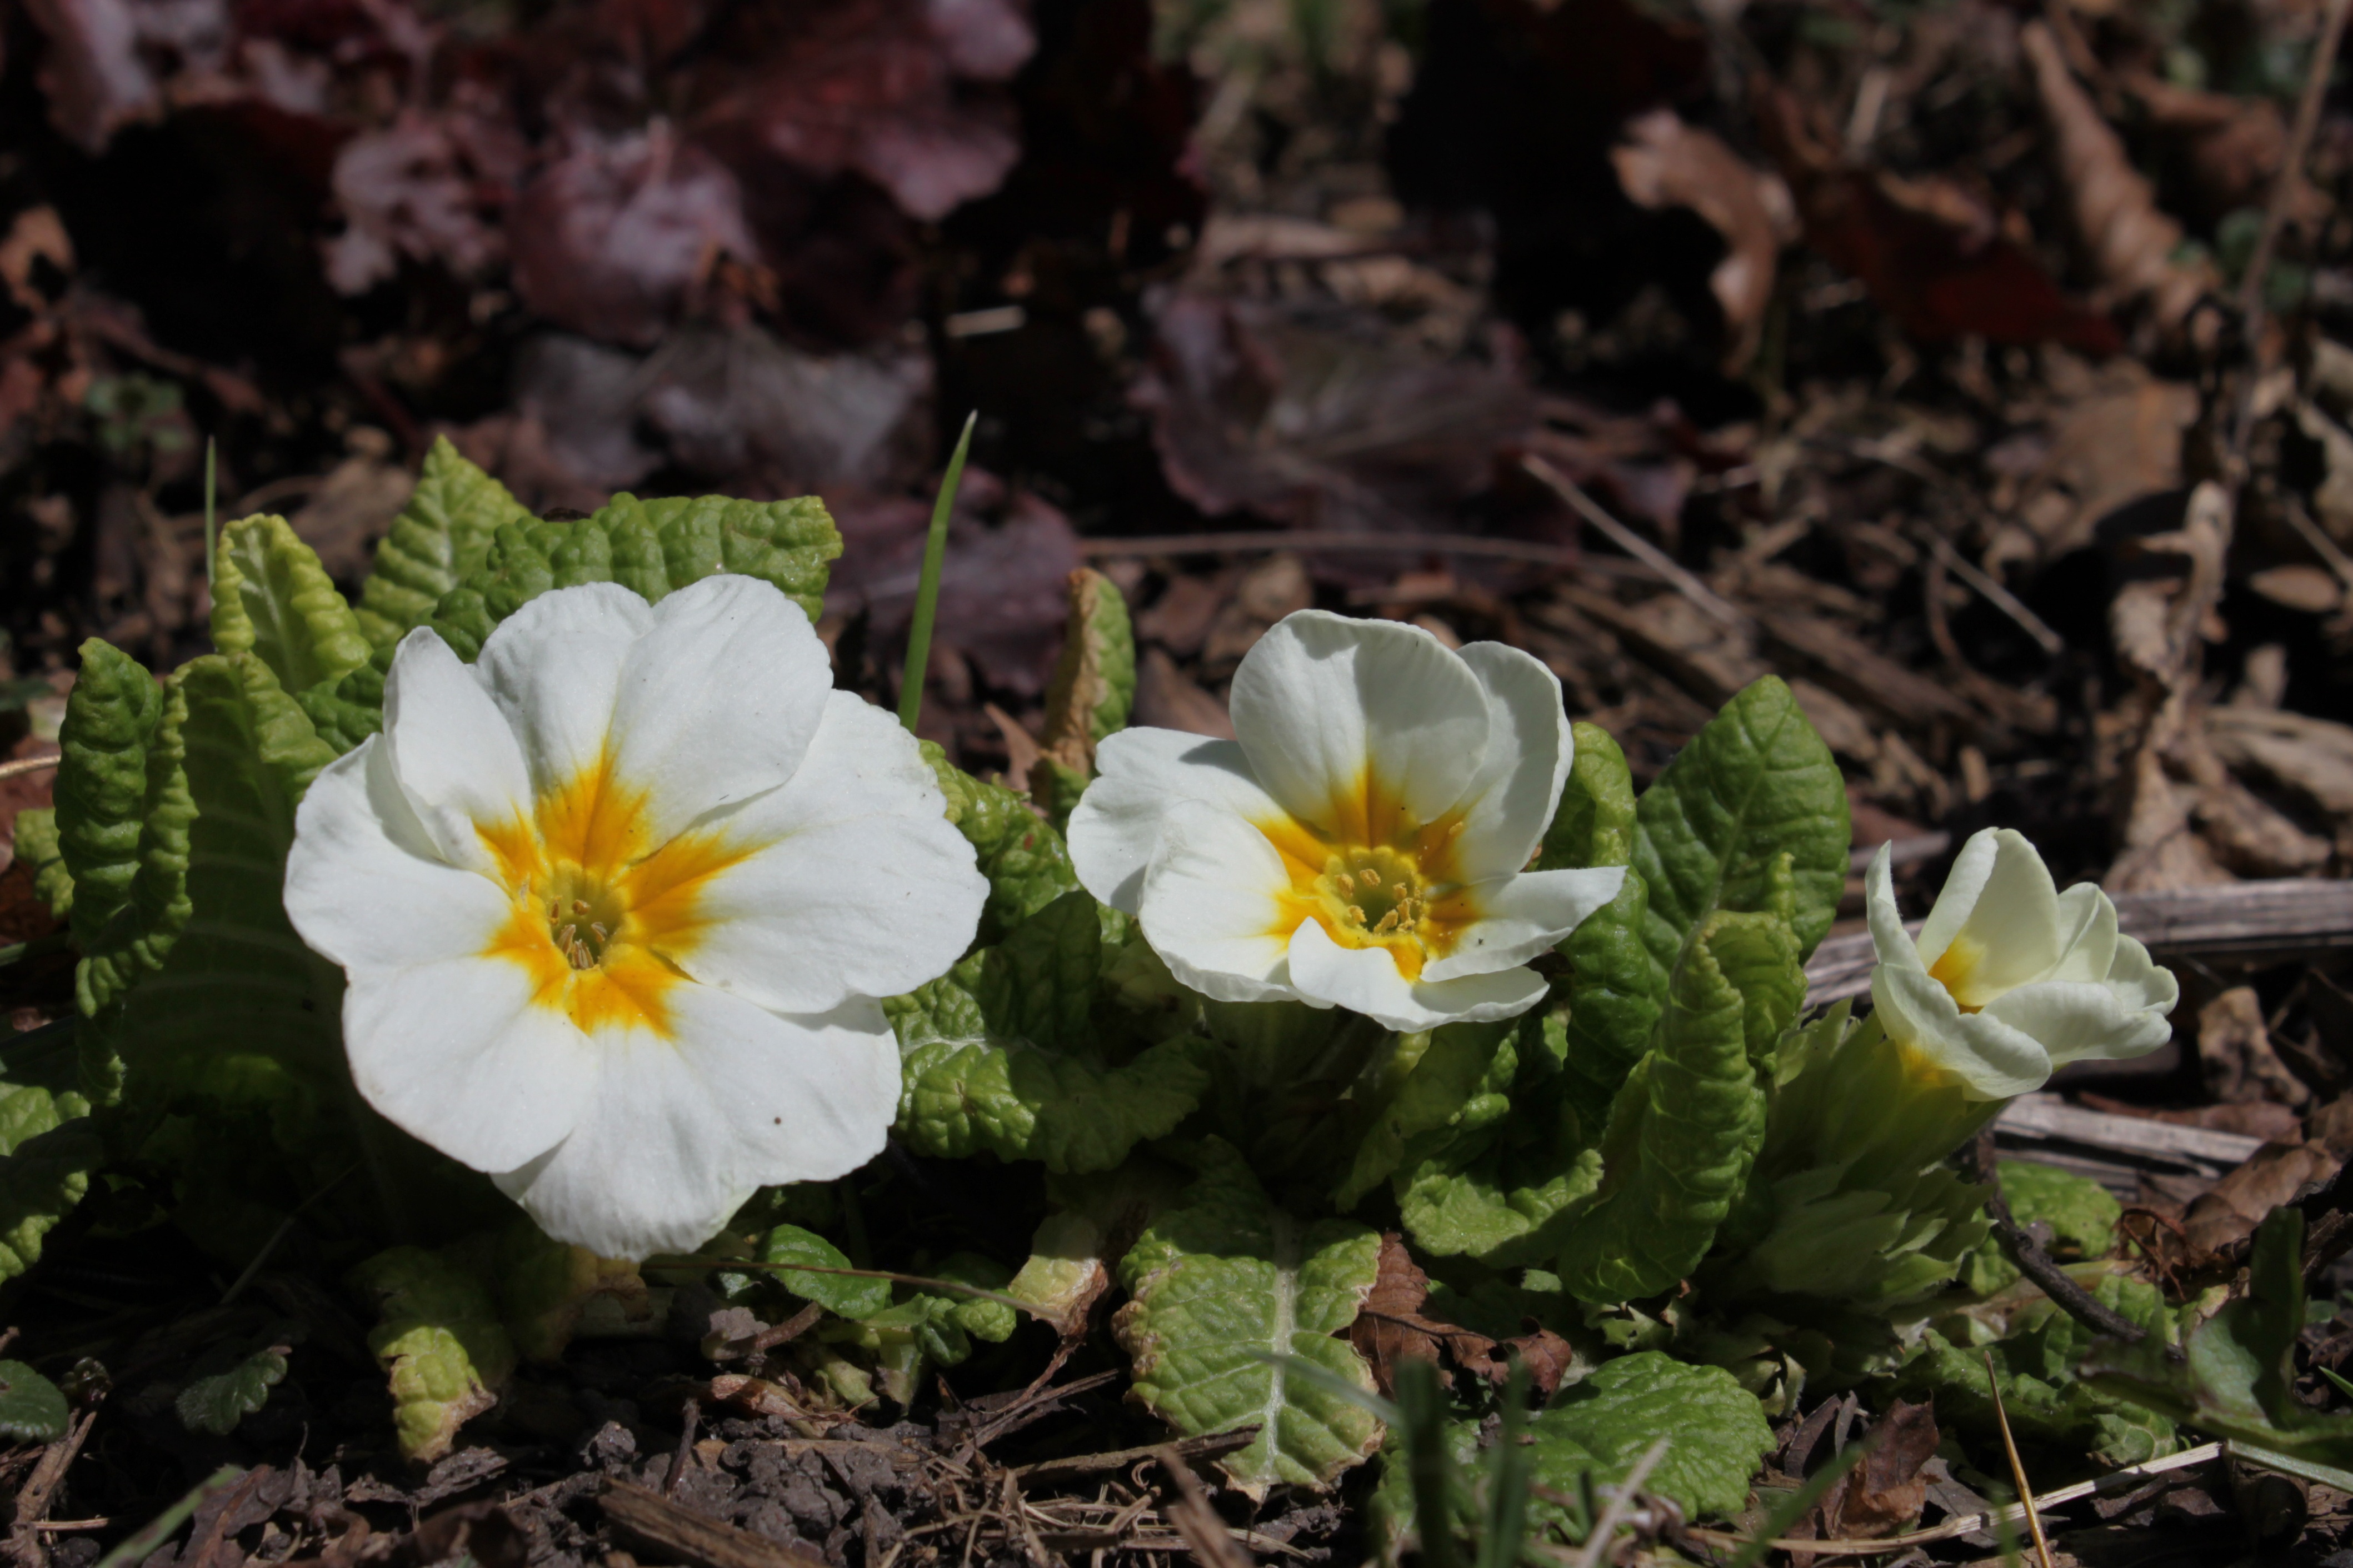
nature, blossom, plant, white, morning, leaf, flower, petal, spring, natural, botany, colorful, garden, close, flora, wildflower, leaves, outside, primrose, three, gardening, beautiful, soft, easter, afternoon, early, viola, primula, pansy, flowering plant, herbaceous plant, land plant, violet family